The Tonto Kid

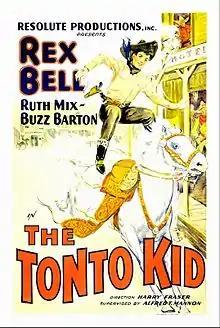
Theatrical release poster

The Tonto Kid is a 1935 American Western film directed by Harry L. Fraser.